Tandy Corporation

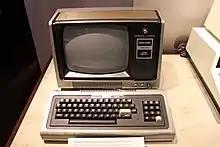
TRS-80 Model I (1977)

Tandy was one of three companies (along with Commodore International and Apple) that started the personal computer revolution in 1977 by introducing complete pre-assembled microcomputers instead of a kit. Their TRS-80 (1977) and TRS-80 Color Computer ("CoCo") (1980) line of home computers were popular in the years before the IBM PC became commonplace, and had wide distribution in Radio Shack stores at a time when there were few computer stores.